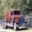
Label: truck